Steve Coleman

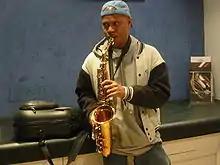
Steve Coleman in Paris, July 2004

Steve Coleman (born September 20, 1956) is an American saxophonist, composer, bandleader and music theorist. In 2014, he was named a MacArthur Fellow.